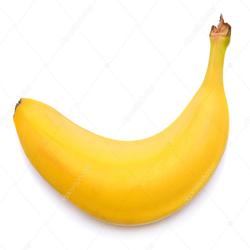
Label: Banana